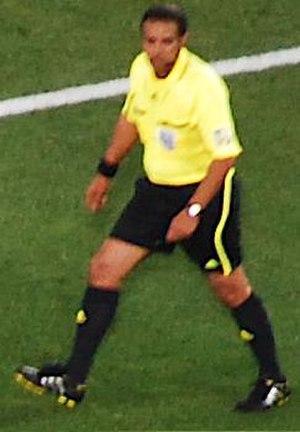
Khalil Al Ghamdi est un arbitre de football saoudien né le 2 septembre 1970. Il exerce également la profession d'enseignant.